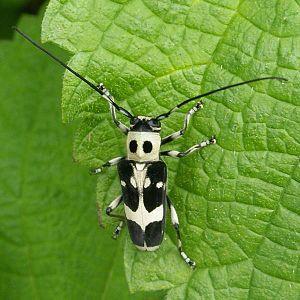
Les Saperdini Mulsant, 1839 forment une tribu de coléoptères cérambycidés de la sous-famille des Lamiinae. Elle est répandue dans tous les continents avec plus de quatre-vingts genres et mille sept cents espèces.
Paraglenea est un genre de coléoptères cérambycidés de la sous-famille des Lamiinae répandu en Asie orientale.
Un xylophage est un organisme vivant dont le régime alimentaire est composé principalement d'aubier, mais aussi de « bois parfait ». Ces animaux, à l'état larvaire ou adulte, mangent les branches, les troncs ou les racines des arbres morts ou vivants. Les saproxylophages ne consomment que le bois en décomposition. Les pyrophiles recherchent le bois brûlé par les incendies de forêts.